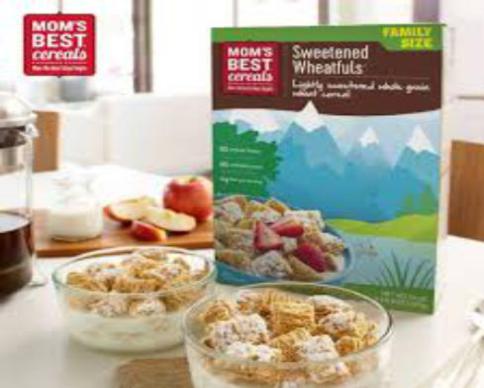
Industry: Food